Bridges in Kyiv

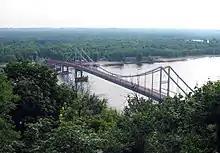
The

The , also known as the Parkovyi Footbridge, designed by architect V. Suvorov and engineered by V. Kiriyenko, was built in 1957. The bridge is a light construction in length that connects Kyiv to the park-area Trukhaniv Island. This is the only bridge constructed specifically for the pedestrian traffic over the Dnieper fairway, and for this reason it's formally included in the number of Kyiv bridges across Dnieper.